Olivos metro station

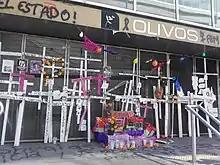

From 12 March 2014 to 29 November 2015, Olivos station was closed due to technical and structural faults in the stretch between Atlalilco and Tláhuac.